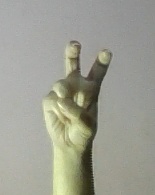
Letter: toot